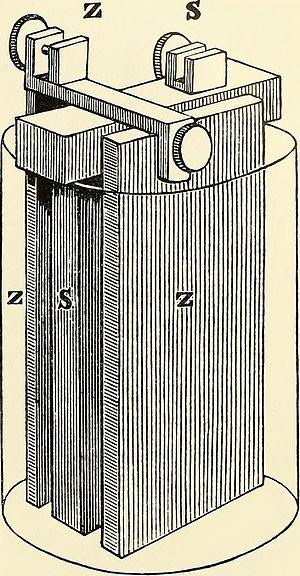
Une pile Leclanché est un type de pile électrique primaire fonctionnant par oxydoréduction entre le zinc et le dioxyde de manganèse, avec un électrolyte constitué de chlorure de zinc et de chlorure d'ammonium.